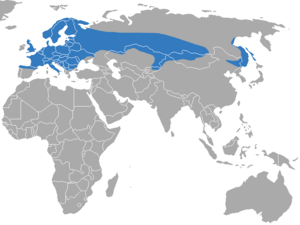
Cette liste commentée recense la mammalofaune en Espagne. Elle répertorie les espèces de mammifères espagnols actuels et celles qui ont été récemment classifiées comme éteintes. Comme ici n'est référencé que l'Espagne « européenne », cette liste ne comptabilise pas les animaux présents dans Ceuta, Melilla et les plazas de soberanía, qui sont des régions situées en Afrique du Nord, ni des îles Canaries, qui sont en Macaronésie.
Cette liste commentée recense la mammalofaune au Liechtenstein. Elle répertorie les espèces de mammifères liechtensteinois actuels et celles qui ont été récemment classifiées comme éteintes. Cette liste comporte 74 espèces réparties en huit ordres et vingt familles, dont une est « vulnérable », six sont « quasi menacées » et une a des « données insuffisantes » pour être classée.
Cette liste commentée recense la mammalofaune en Bulgarie. Elle répertorie les espèces de mammifères bulgares actuels et celles qui ont été récemment classifiées comme éteintes. Cette liste comporte 116 espèces réparties en dix ordres et 27 familles, dont trois sont « en danger critique d'extinction », une est « en danger », huit sont « vulnérables », dix sont « quasi menacées » et deux ont des « données insuffisantes » pour être classées.
Neomys fodiens, appelé Crossope aquatique, ou Crossope, Musaraigne d'eau, Musaraigne aquatique, Musaraigne ciliée ou encore Musaraigne porte-rame, est une espèce de mammifère insectivore de la famille des Soricidae. C'est la plus grosse et la plus remarquable des musaraignes d'Europe. Elle mène une vie semi-aquatique dans les fleuves et les ruisseaux.